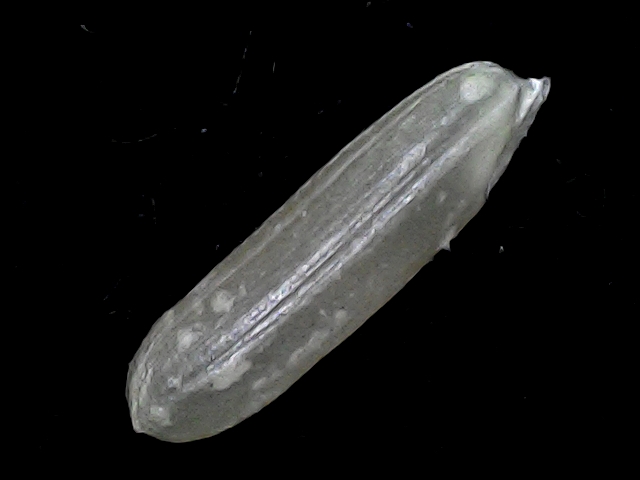
Rice variety: BD57